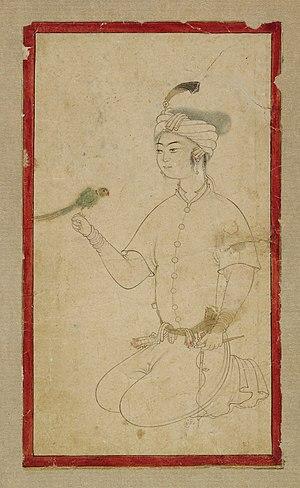
Jeune homme au perroquet, miniature par Sheik Mohammad (1575), Freer Gallery of Art, à Washington.
La Freer Gallery of Art est un musée d'art asiatique et proche-oriental, fondé en 1923, situé à Washington, aux États-Unis. Il a été fondé par le magnat de la locomotive, Charles Lang Freer, autodidacte passionné d'art oriental dont les affaires sont à Détroit. Un sénateur, Charles Moore, l'invite à transférer sa collection à Washington et à la montrer au public. Freer expose d'abord ses huit mille pièces de collection dans un bâtiment néoclassique construit de 1916 à 1921 par Charles Adams Platt. L'inauguration du musée a lieu le 9 mai 1923. Il a été restauré au tournant des années 1980 et 1990 et a rouvert en 1993. Environ dix-huit mille pièces de collection se sont ajoutées à la collection initiale du musée depuis la mort en 1919 de Charles Freer.